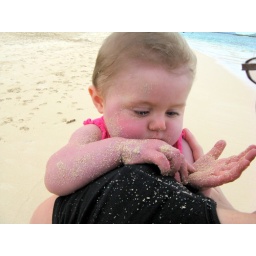
Face plant in the sand